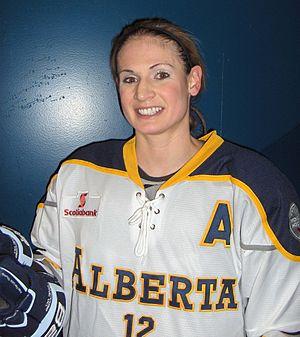
Meaghan Mikkelson est une joueuse de hockey sur glace canadienne. Elle évolue au poste de défenseure dans la ligue élite féminine professionnelle.